New Romantic

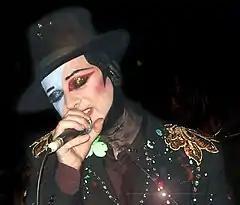
Boy George performing at Ronnie Scott's Jazz Club in 2001

New Romantic was an underground subculture movement that originated in the United Kingdom in the late 1970s. The movement emerged from the nightclub scene in London and Birmingham at venues such as Billy's and The Blitz. The New Romantic movement was characterised by flamboyant, eccentric fashion inspired by fashion boutiques such as Kahn and Bell in Birmingham and PX in London. Early adherents of the movement were often referred to by the press by such names as Blitz Kids, New Dandies and Romantic Rebels.